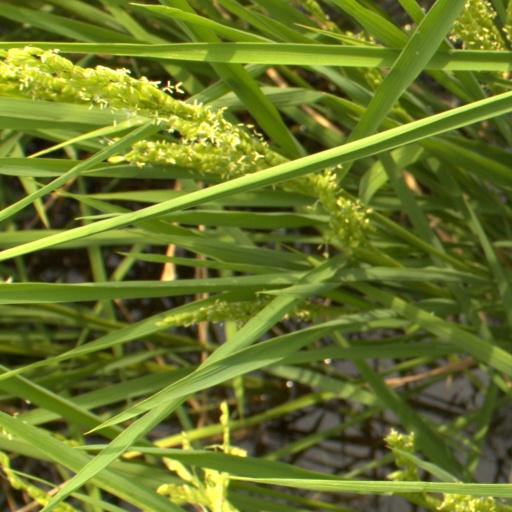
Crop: rice